Marion Frederic Ramírez de Arellano

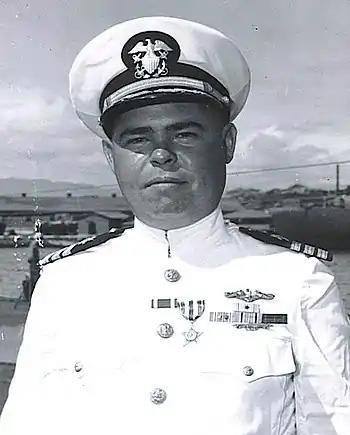
Capt. Marion Frederic Ramirez de ArellanoFirst Hispanic submarine commanding officer

Captain Marion Frederic Ramirez de Arellano (August 5, 1913 – May 15, 1980) was a submarine commander in the United States Navy and the first Hispanic submarine commanding officer. He was awarded two Silver Stars, the Legion of Merit, and a Bronze Star for his actions against the Japanese Imperial Navy during World War II.